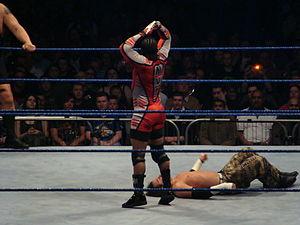
Hasaan Hamin Asaad, est un catcheur américain. Il travaille actuellement à la World Wrestling Entertainment, dans la division Raw, sous le nom de Montel Vontavious Porter.